Marcelle Laloë

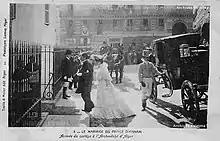
1904 marriage of Marcelle Laloë to Hàm Nghi

Marcelle Aimée Léonie Laloë (July 2, 1884, in Algiers – September 5, 1974, in Château de Losse, Thonac, Dordogne) was a French woman who was the wife of Emperor Hàm Nghi of the Nguyễn dynasty of Vietnam. She was the daughter of Francis Laloë, President of the Appeal Court of Algiers, and Suzanne Ving. On November 4, 1904, she married Emperor Hàm Nghi of Vietnam in Algiers, at the Cathedral of St Philip. Rebel to the French, her husband was captured in November 1888 and sent in exile to Algiers, where he arrived with a small retinue on 13 January 1889. They first lived in a rented villa and then purchased the Villa des Pins in El Biar, an affluent district of the capital 4-kilometer from the town center.